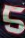
Number: 5